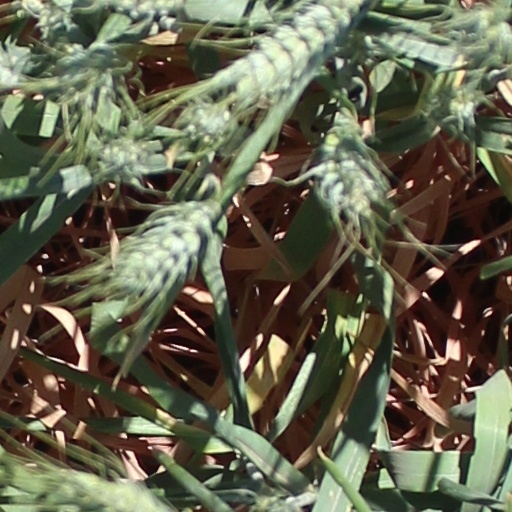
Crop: wheat